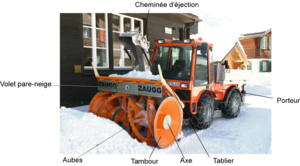
Eléments constituant une fraise (outil de déneigement)
Dans le domaine de la viabilité hivernale, une souffleuse à neige, dénommée fraise de déneigement ou fraise à neige en Europe, est un outil utilisé pour évacuer la neige accumulée sur la chaussée ou ses abords pour la projeter à distance sur le sol ou dans un camion.